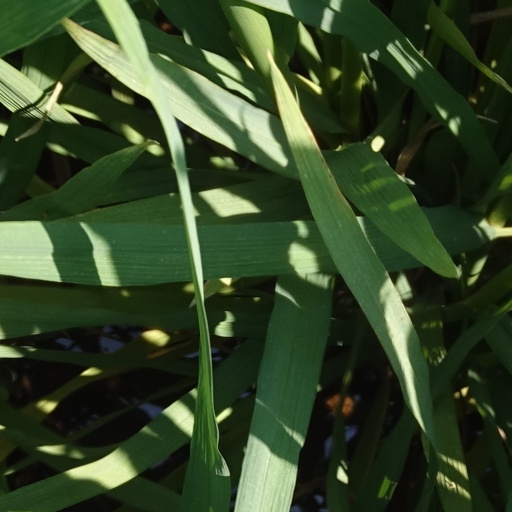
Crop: rice